Gomen Station

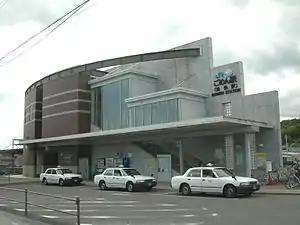
Gomen Station in 2010

is a junction passenger railway station located in the city of Nankoku, Kōchi Prefecture, Japan. The station is operated by JR Shikoku for its Dosan Line with the station number "D40" and by the third-sector Tosa Kuroshio Railway for its Asa Line with the station number "GN40".